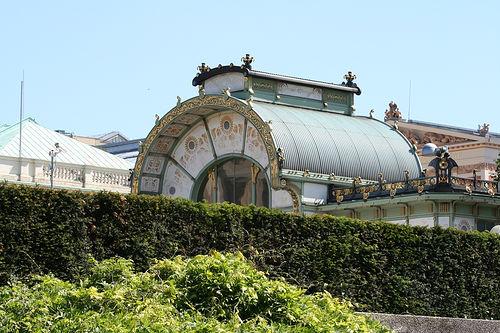
Weather: sun or clear